Poetry

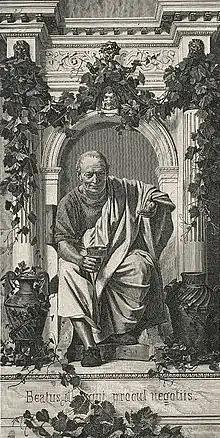
Horace

The villanelle is a nineteen-line poem made up of five triplets with a closing quatrain; the poem is characterized by having two refrains, initially used in the first and third lines of the first stanza, and then alternately used at the close of each subsequent stanza until the final quatrain, which is concluded by the two refrains. The remaining lines of the poem have an AB alternating rhyme. The villanelle has been used regularly in the English language since the late 19th century by such poets as Dylan Thomas, W. H. Auden, and Elizabeth Bishop.